Camaligan River Park

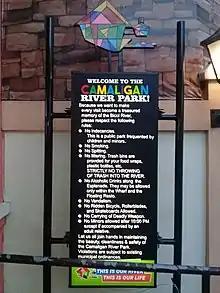
The Official Camaligan River Park Marker

The linear park is located along the riverside of the barangays of Sto. Domingo and San Jose-San Pablo in Camaligan. It is the most accessible river park outside the City of Naga.